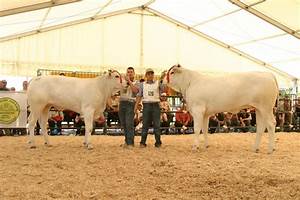
Label: mucca